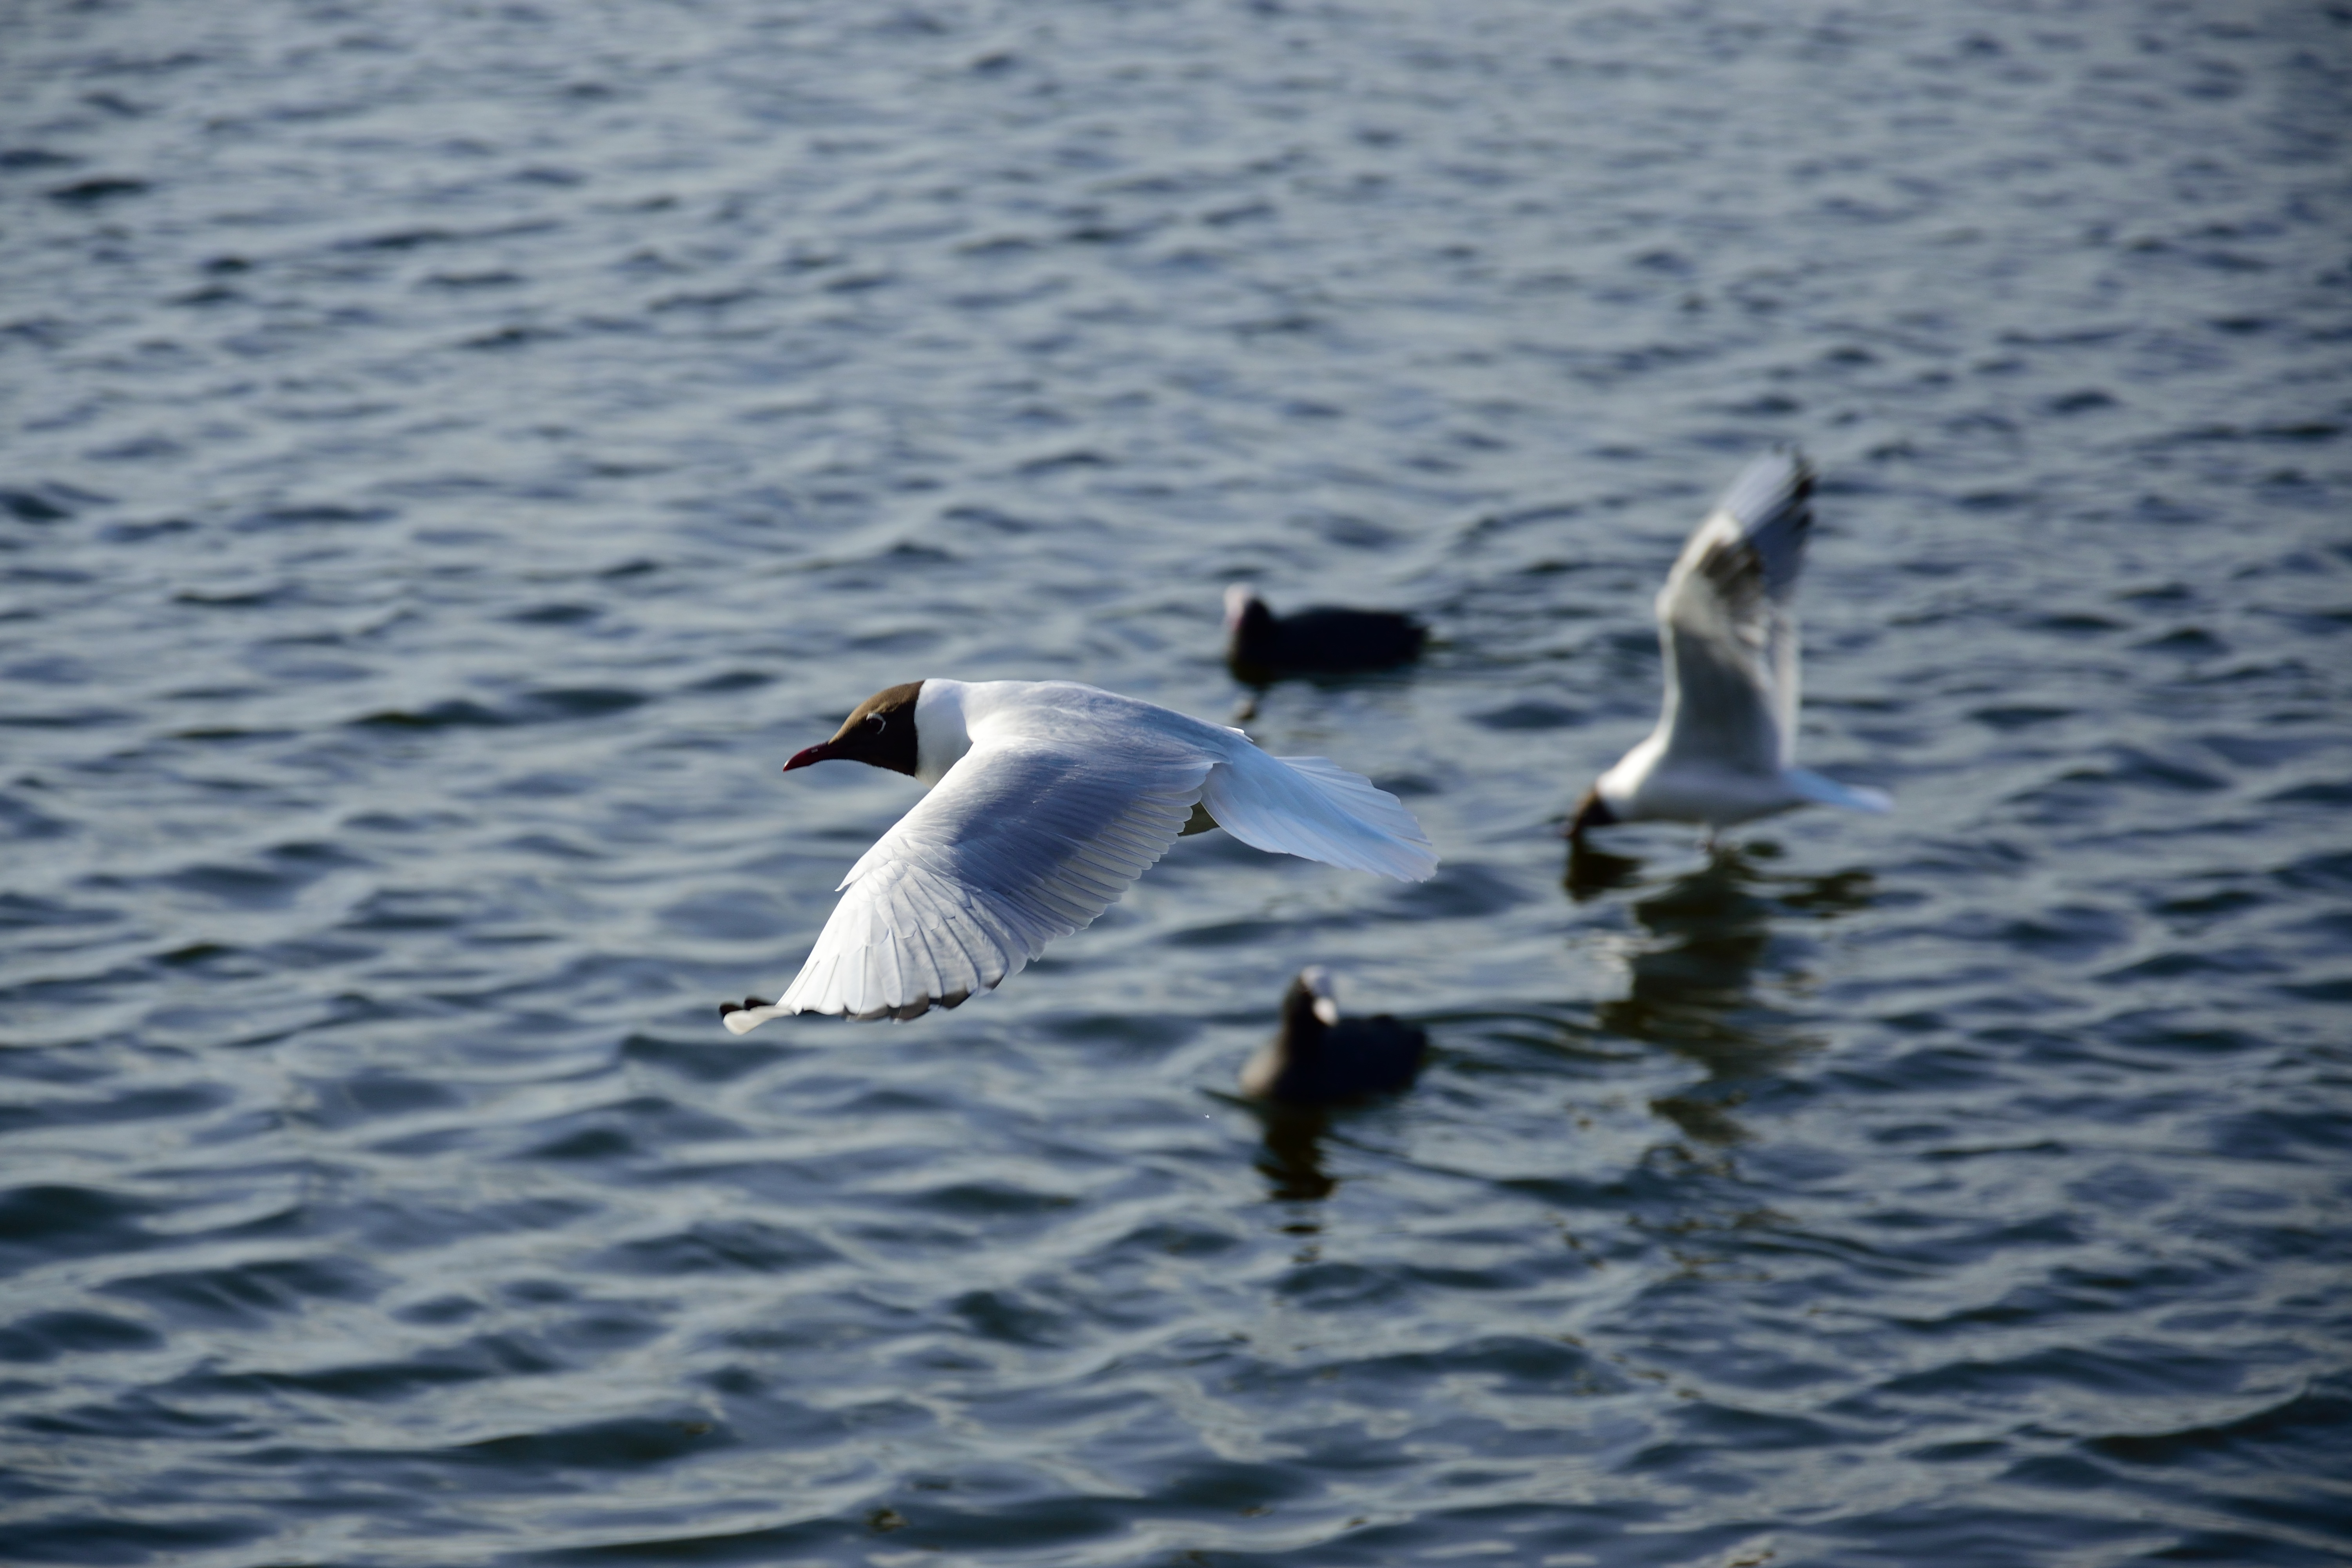
sea, water, nature, bird, wing, lake, pen, seabird, seagull, wild, gull, flight, birds, wings, animals, vertebrate, albatross, wild birds, charadriiformes, european herring gull